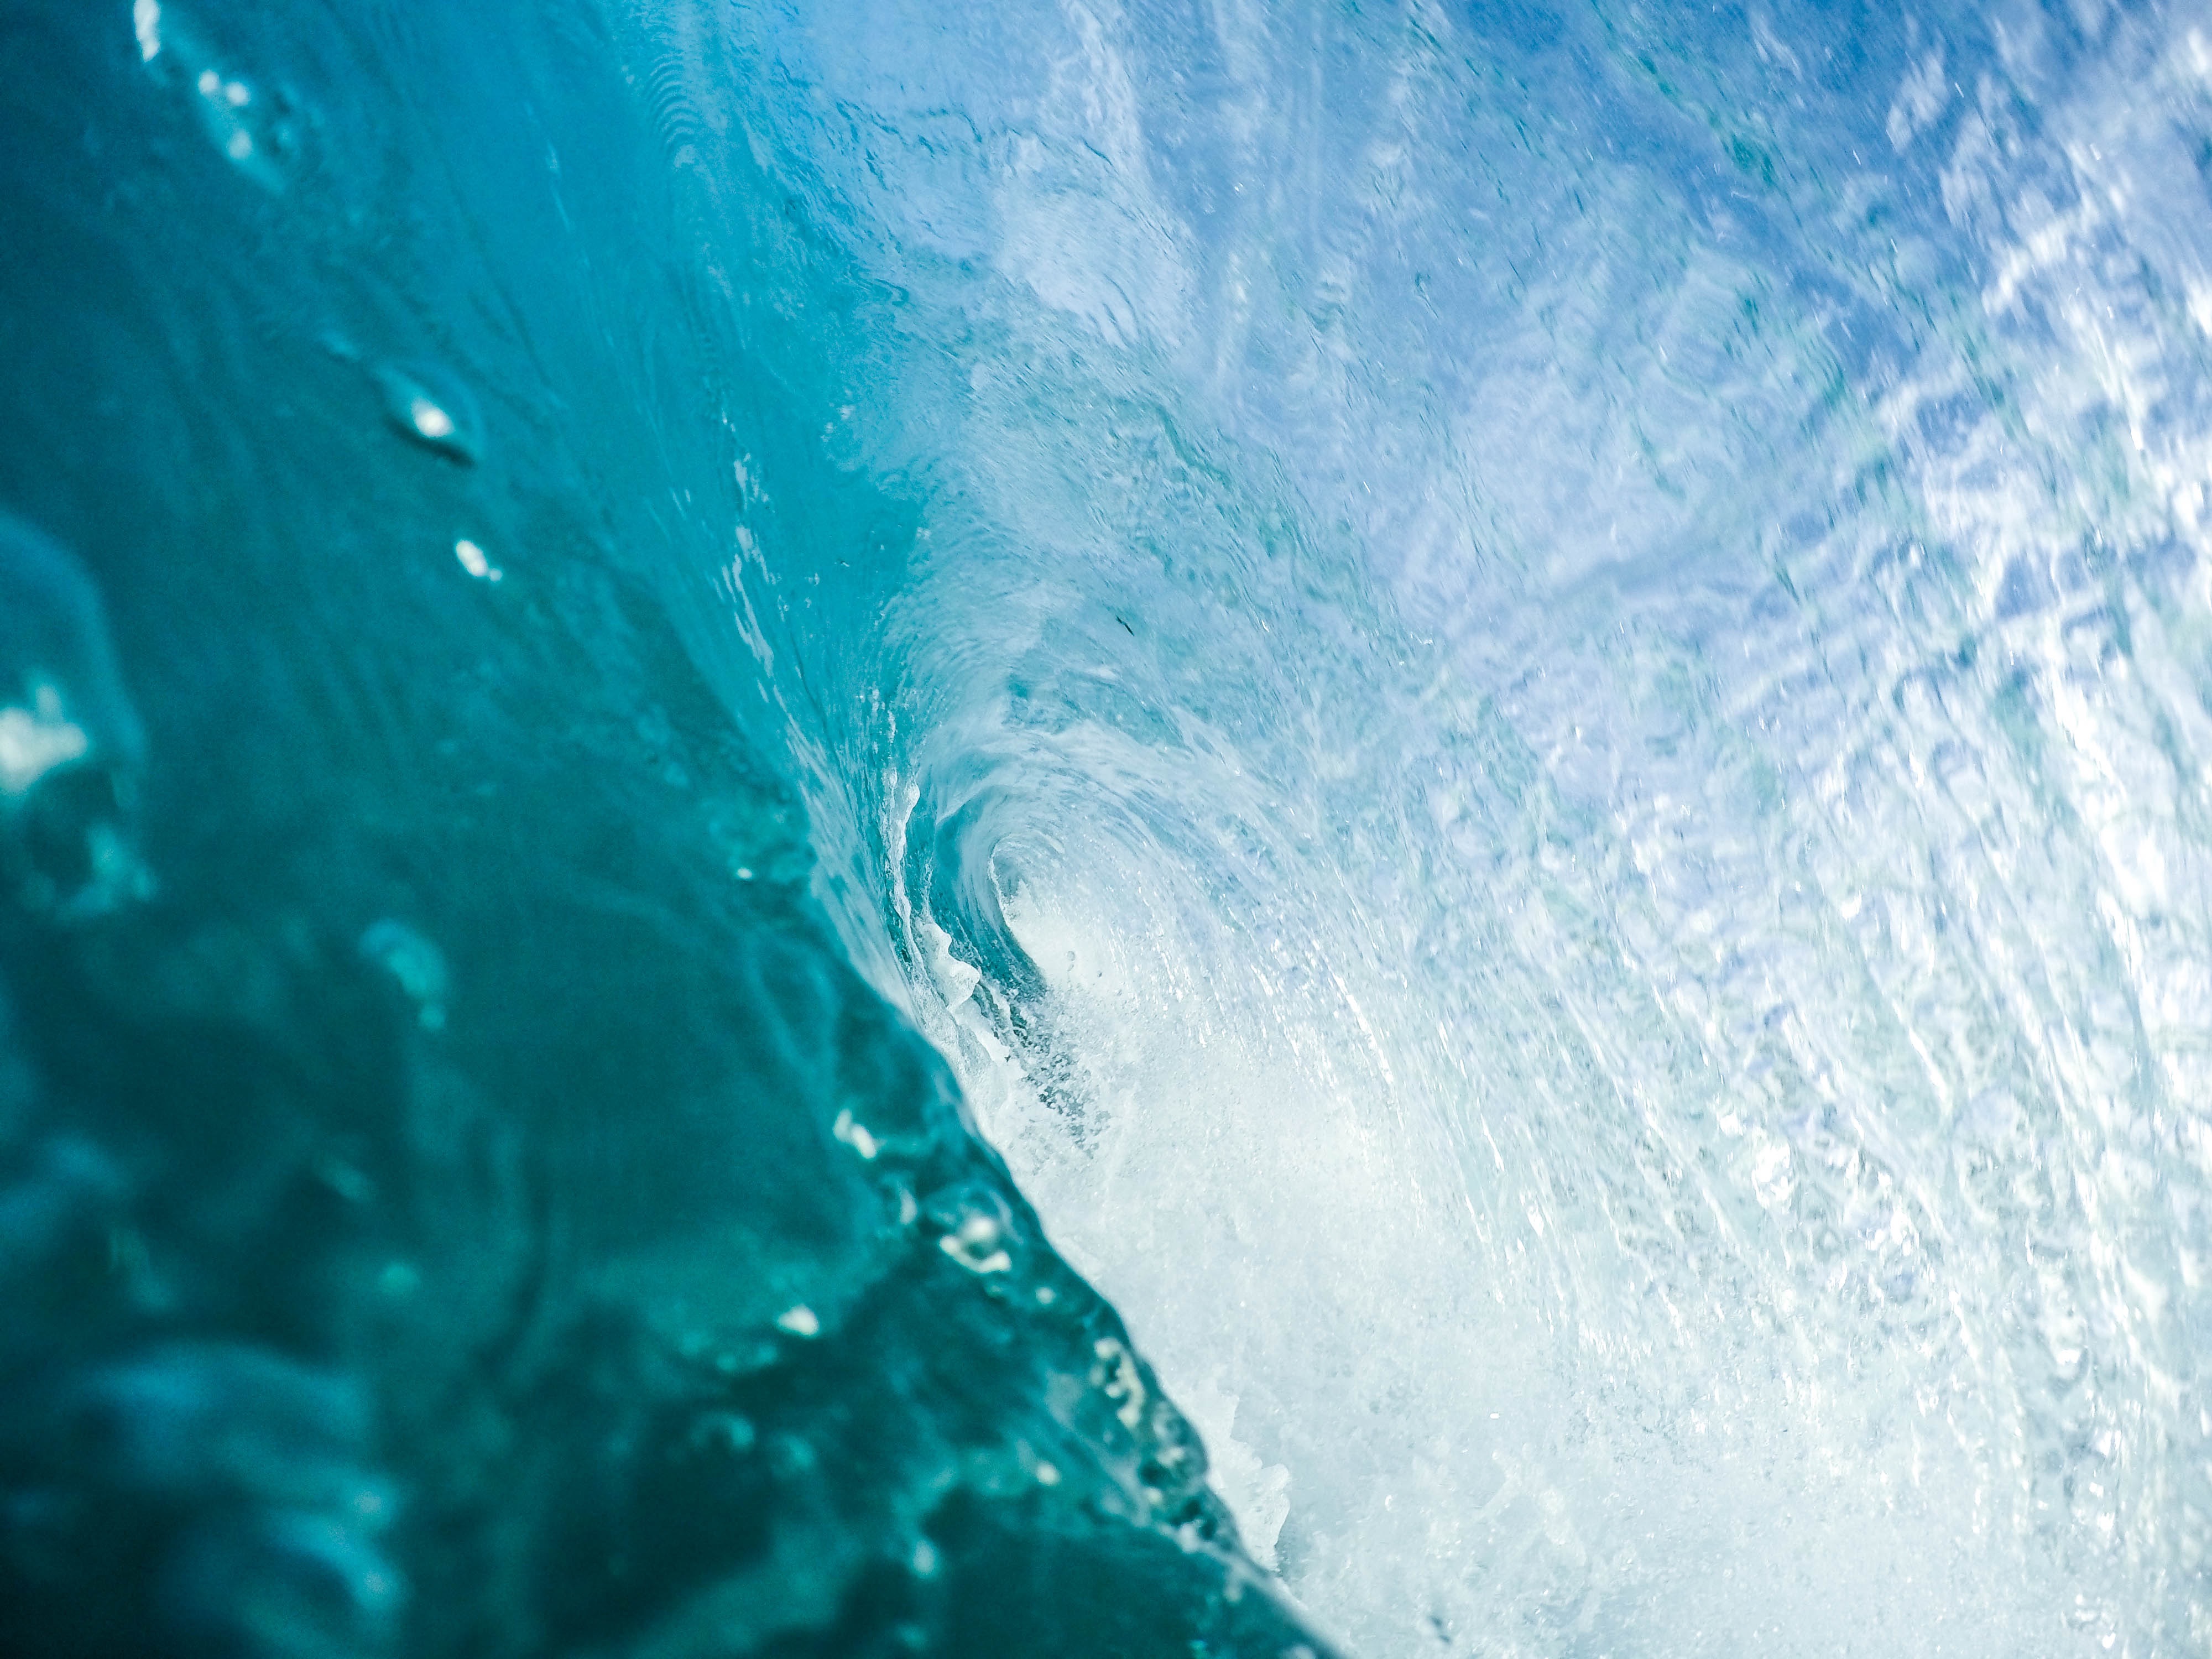
sea, water, ocean, sunlight, wave, underwater, ice, reflection, splash, blue, freezing, atmosphere of earth, wind wave